Temple of Harmony

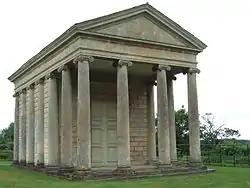
The Temple of Harmony

The Temple of Harmony is an 18th-century folly in the grounds of Halswell House, Goathurst, Somerset, England. Built in 1767, it is a replica of the 1st-century Temple of Fortuna Virilis in Rome. The Temple stands in Mill Wood, a 17-acre (7 ha) pleasure garden in the grounds of Halswell House, and was built for Sir Charles Kemeys-Tynte in 1767 to designs by Thomas Prowse, with features by Robert Adam and Thomas Stocking. The Temple was dedicated to the memory of a mutual friend, Peregrine Palmer, formerly MP for Oxford University (d 1762).